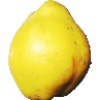
Label: Quince 1